Shakambhari

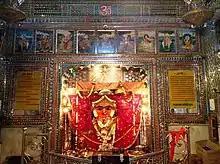
Shakambhari Mata Temple in Sambhar, Rajasthan

After the asura Durgamasura sought to plunge the earth in drought and scarcity, a century of suffering endured on earth, when the sages finally remembered the goddess Parvati after the asura had made them forget about the Vedas, she appeared upon the worlds in a dark-hued blue form, casting her hundred eyes on the sages. When the sages extolled and chanted the hymns of Ishvari, the four-handed goddess appeared bearing a lotus, arrows, a great bow, and vegetables, fruits, flower, and roots. According to the Devi Bhagavata Purana, seeing the misery of the people, she showered incessant tears from her eyes, streaming into rivers, and offering medicines.